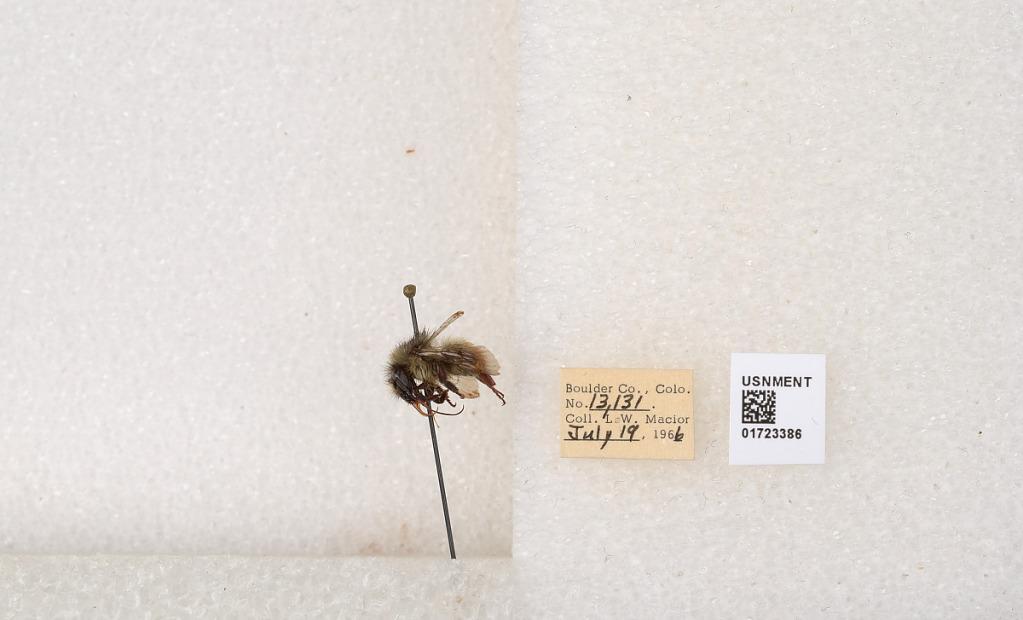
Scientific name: Bombus flavifrons Cresson
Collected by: L. Macior
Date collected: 1966-7-19
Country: United States
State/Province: Colorado
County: Boulder
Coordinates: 40.0925, -105.358